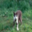
Label: cat